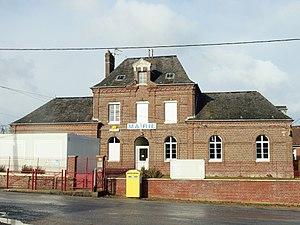
Sommery (Seine-Maritime, France)
Sommery est une commune française située dans le département de la Seine-Maritime en région Normandie..